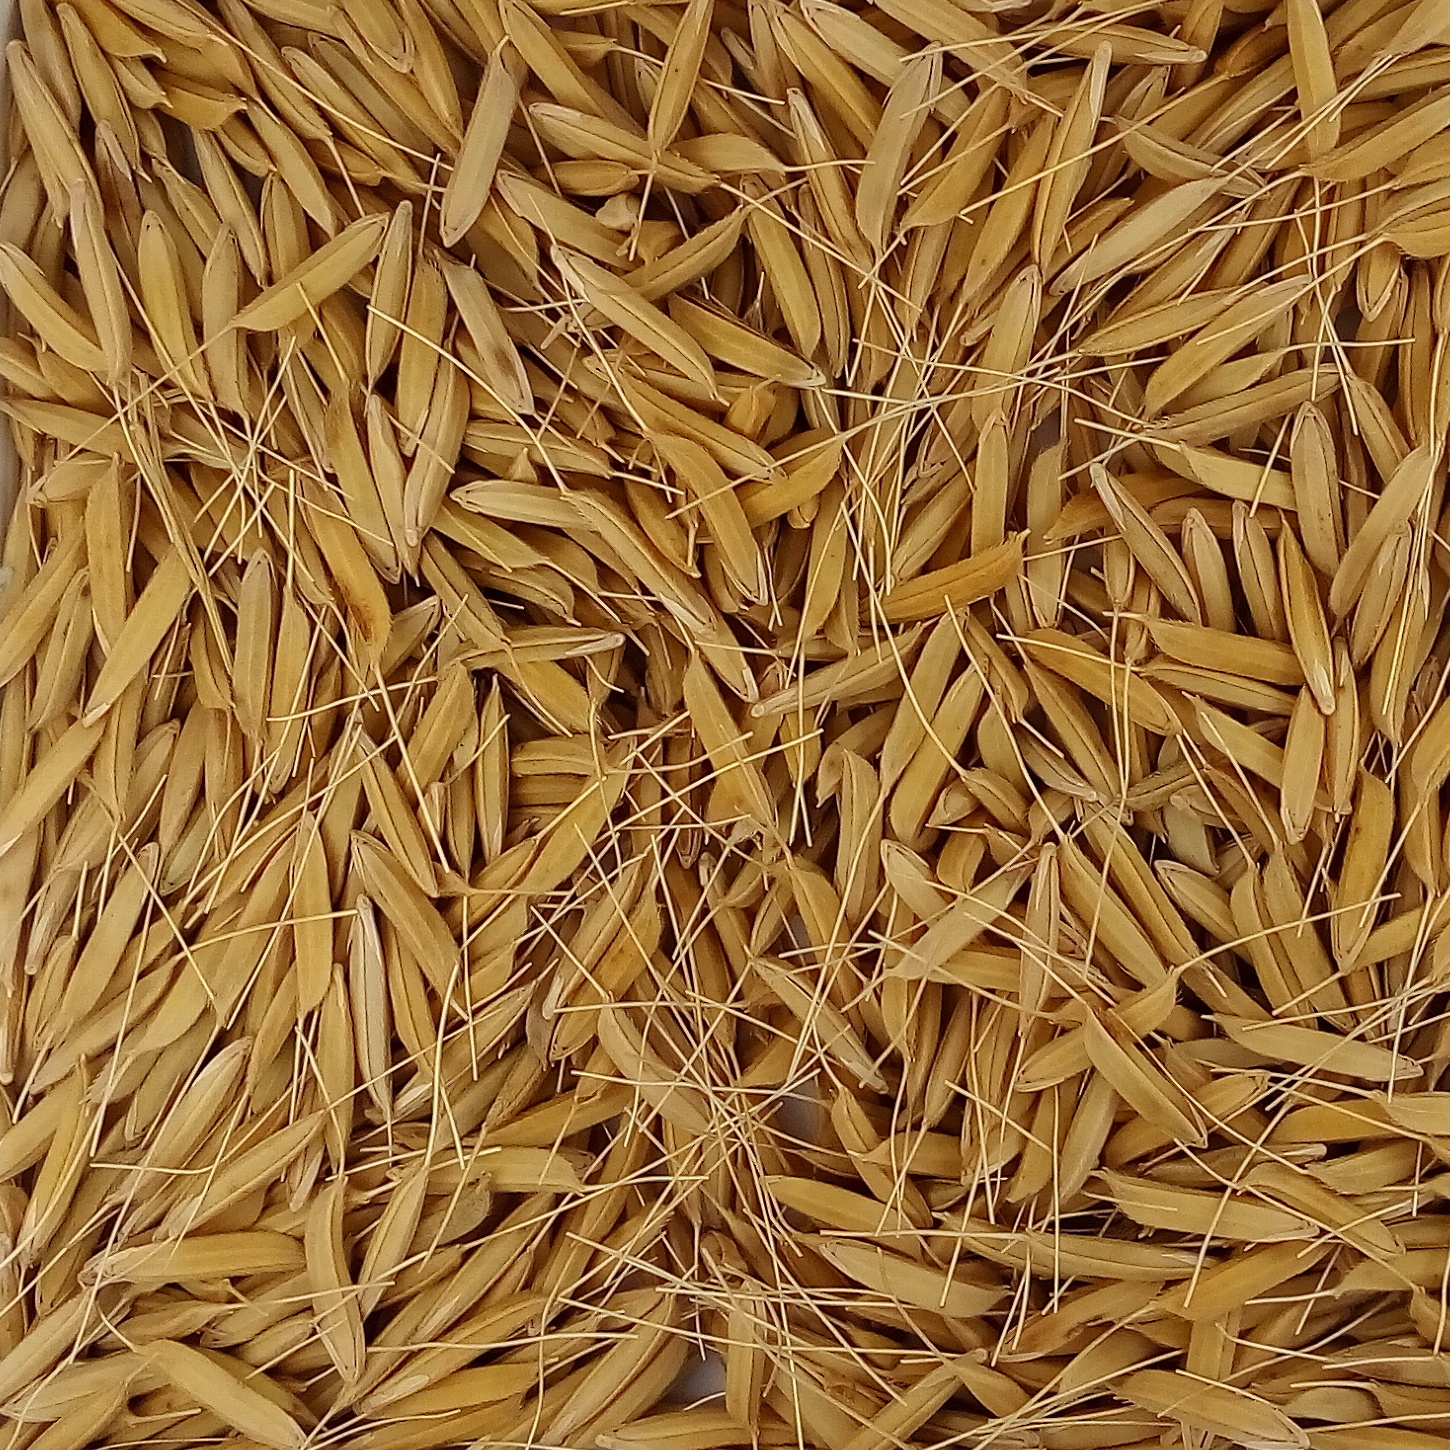
Rice seed variety: 1637